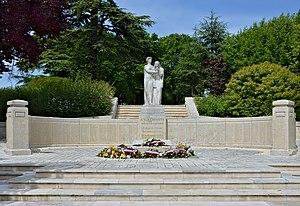
Monument aux morts, Cognac, Charente, France.
Cognac est une commune du Sud-Ouest de la France, sous-préfecture du département de la Charente. Ses habitants sont les Cognaçais et les Cognaçaises.